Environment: real
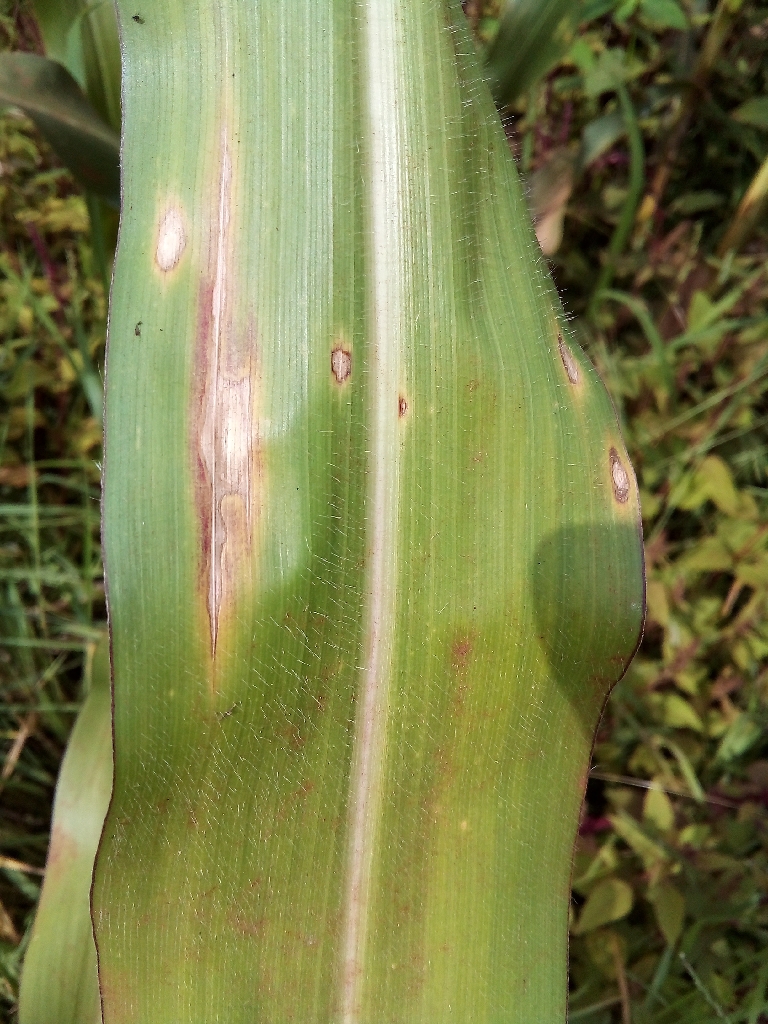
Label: northern_corn_leaf_blight